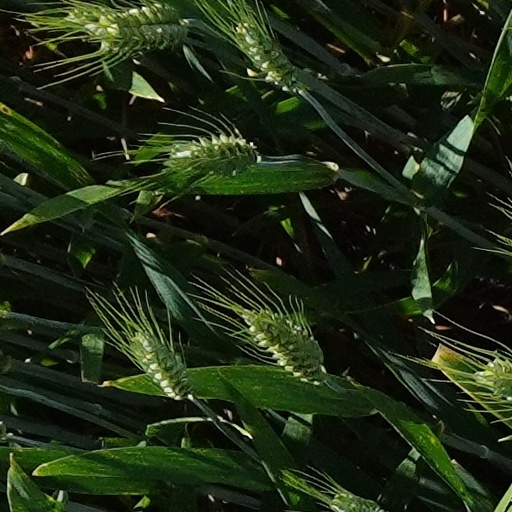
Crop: wheat